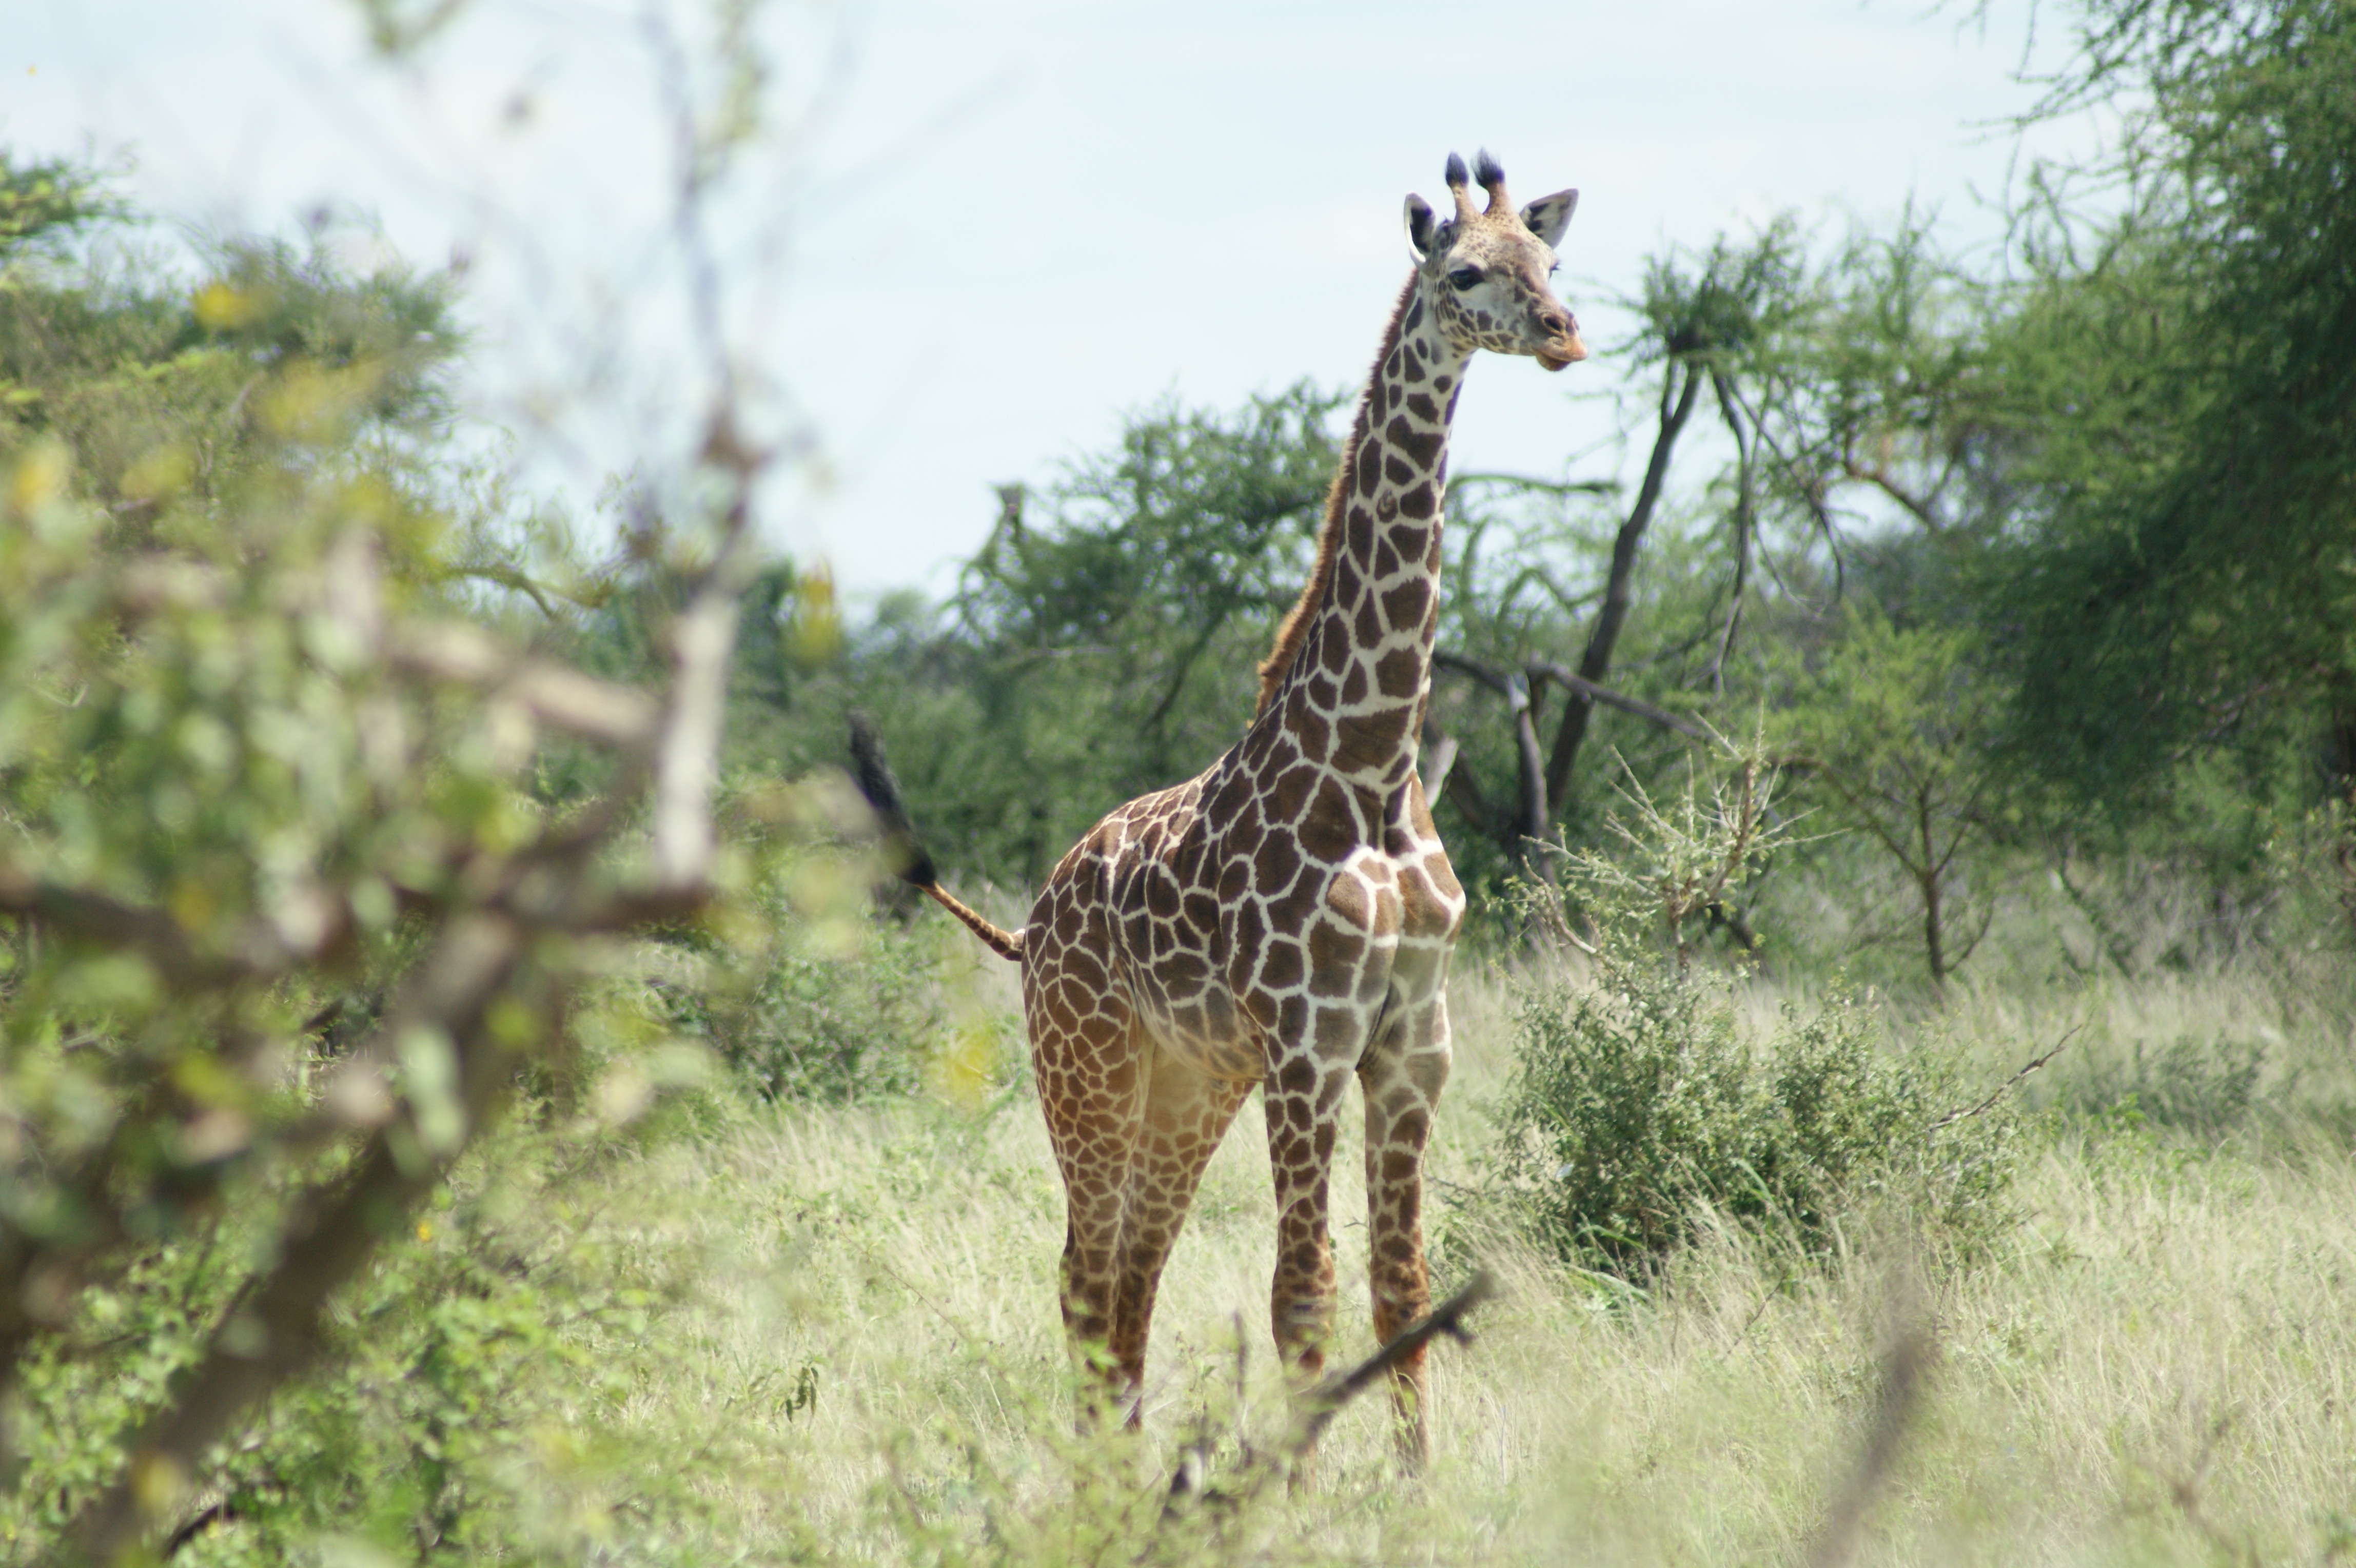
nature, adventure, animal, travel, wildlife, wild, natural, africa, park, mammal, fauna, savanna, giraffe, grassland, tall, vertebrate, safari, giraffidae